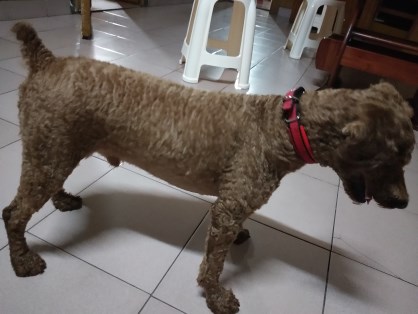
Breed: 2925-n000114-toy_poodle